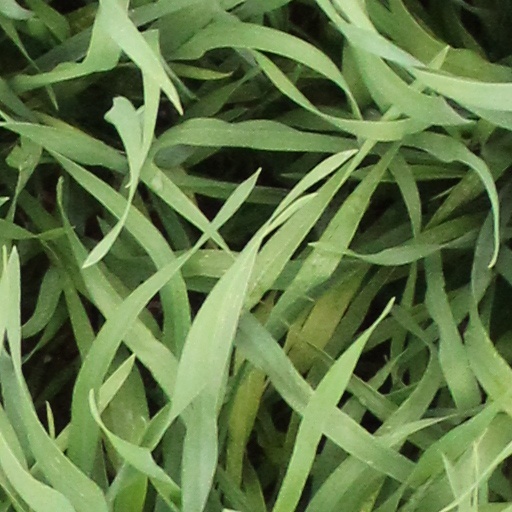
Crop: wheat